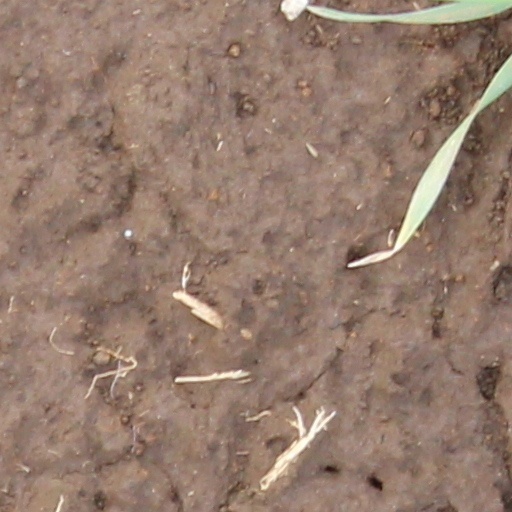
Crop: wheat